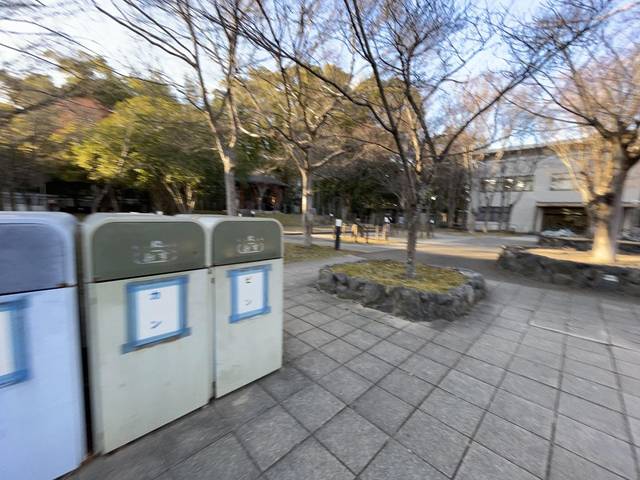
Region: Japan
Coordinates: 34.688, 135.828